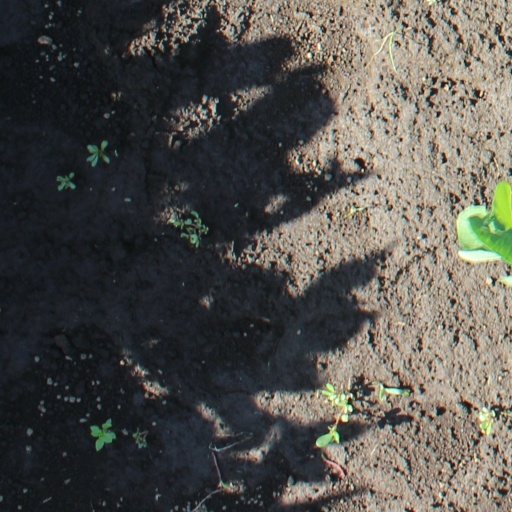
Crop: soybean